West Newton Village Center Historic District

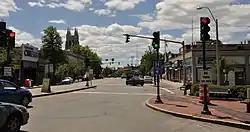

The West Newton Village Center Historic District encompasses the heart of the village of West Newton, in the city of Newton, Massachusetts in the United States. It extends along Washington Street between Lucas Court in the west and Davis Court in the east, and includes a few properties on immediately adjacent side streets, including Watertown Street and Waltham Street. The village is the second-largest of Newton's commercial centers (after Newton Corner) and is the best-preserved of its late 19th and early 20th century village centers. The district was listed on the National Register of Historic Places in 1990.